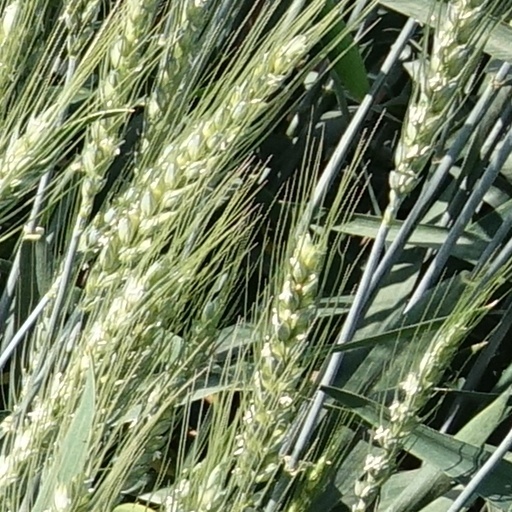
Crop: wheat